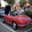
Label: automobile